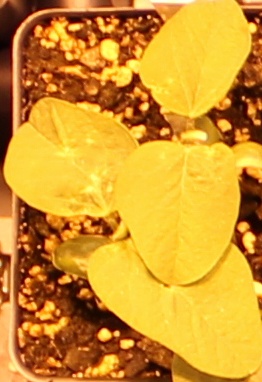
Label: Soybean